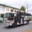
Label: truck